List of international prime ministerial trips made by Norman Kirk

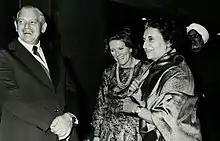
Kirk at the High Commissioner's reception on 29 December 1973 with Mrs Cunninghame, the wife of the New Zealand High Commissioner, and Indira Gandhi

Norman Kirk, who served as the 29th prime minister of New Zealand from 1972 to 1974, travelled internationally to attend bilateral and multilateral diplomatic meetings and to lead trade delegations. During his premiership, Kirk visited nine sovereign countries.